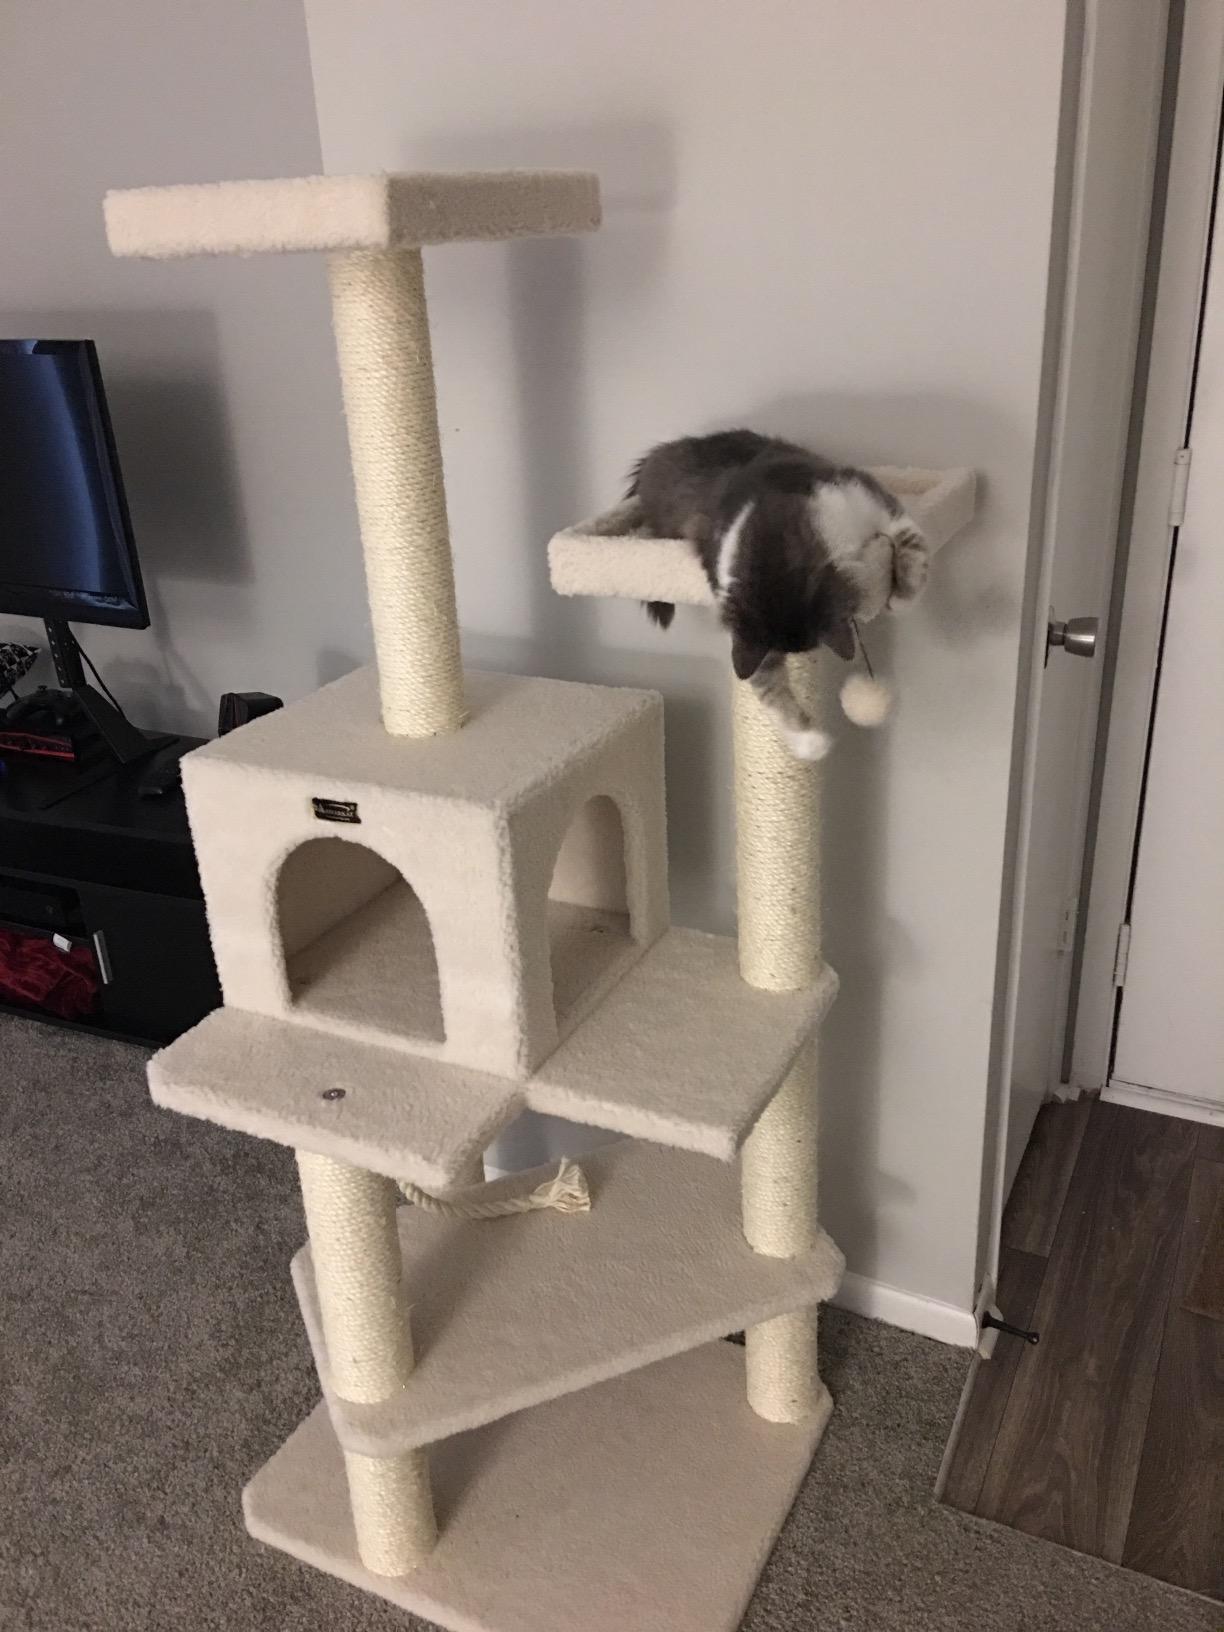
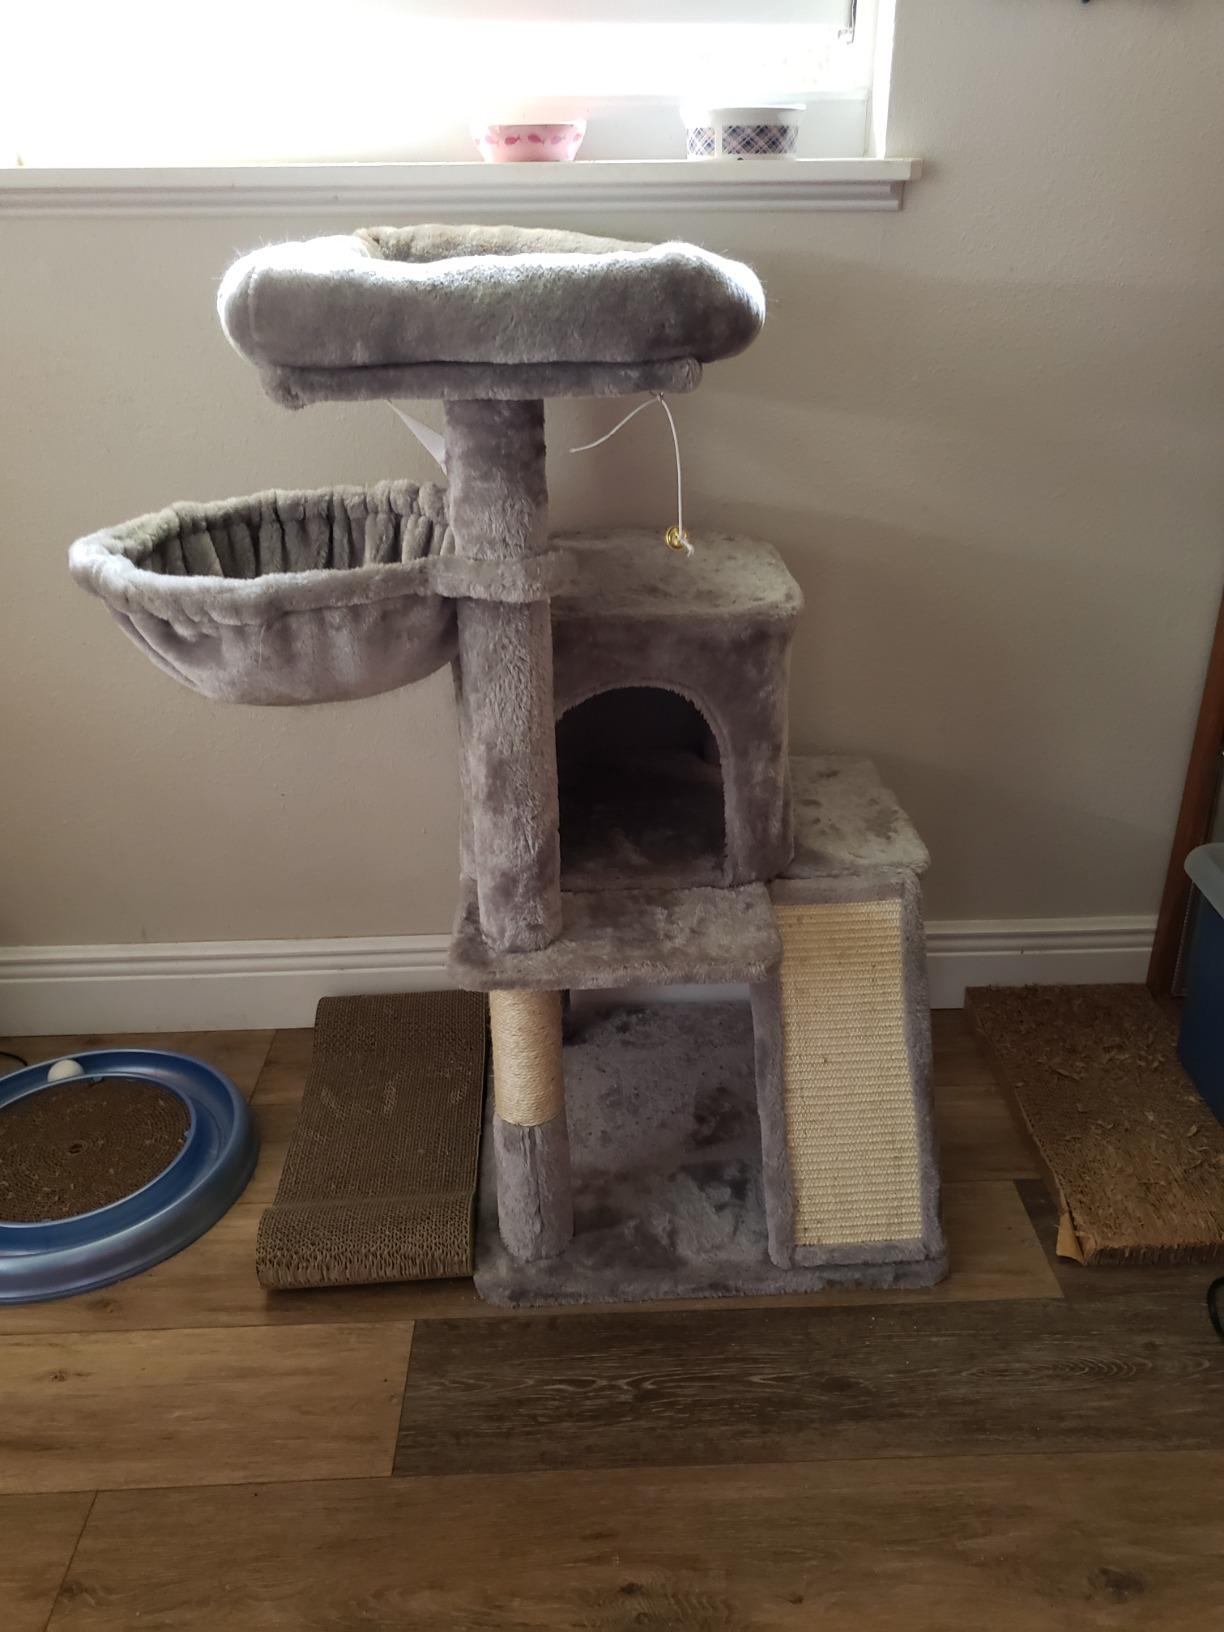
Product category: items_cat tree
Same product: no